Wizard of Oz (character)

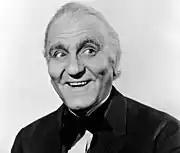
Morgan as the title character in the MGM feature film "The Wizard of Oz", 1939 film.

In "The Wizard of Oz", the Wizard's character is similar to that found in the earlier books; a bumbling "humbug". He was played by actor Frank Morgan who also played several other roles in the movie including Professor Marvel (the mysterious traveling fortune-teller who Dorothy meets in Kansas with a horse named Sylvester), the Doorman at the Emerald City, the Guard at the Gates to the Wizard's Castle, and the Coachman whose transport is drawn by "The Horse of a Different Color". His face was also presumably used as the projected image of the Wizard. Like Dorothy, the Wizard himself hails from Kansas, proudly stating that he is "an old Kansas man myself, born and bred in the heart of the Western Wilderness". However, the balloon says "Omaha State Fair" on it and Omaha is in Nebraska, not Kansas, reflecting that the Wizard may have originated from Omaha, Nebraska, just as in the book. In the film, the Wizard is seen only as a floating head and as a human, not in any of the other shapes that he appears in the book.